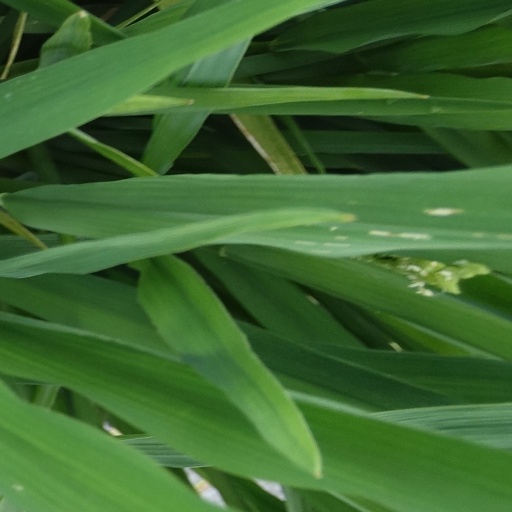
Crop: rice